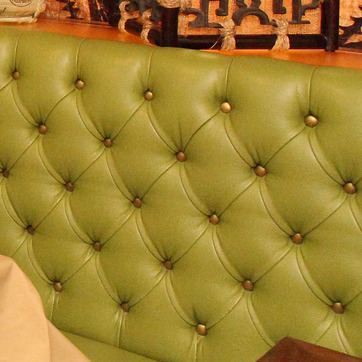
Material: leather